No Way Out (2005)

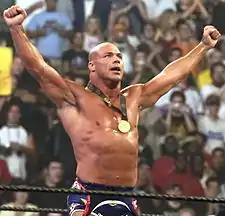
Kurt Angle, who lost to John Cena in the tournament.

The main match on the undercard was the Number One Contender tournament final between John Cena and Kurt Angle. It was first announced by SmackDown! General Manager Theodore Long on the February 3 episode of "SmackDown!", and he booked some of the first-round matches for that night. The winner of the tournament would earn a main event spot challenging for the WWE Championship at WrestleMania 21. The first match of the tournament was The Undertaker versus Rene Dupree. The match ended in a double countout due to Luther Reigns preventing The Undertaker from re-entering the ring. He did this at the request of Angle, who was scheduled to face the winner of that match if Angle won his. The double countout meant that neither man advanced in the tournament, thereby giving a bye in the semi-finals to the winner of the other qualifying match. The next first round match was Eddie Guerrero against Booker T. Booker T won the match by pinfall, even after Guerrero had faked a knee injury to try to gain the advantage. On the February 10 episode of "SmackDown!", the next first-round match in the tournament occurred between Cena and Orlando Jordan, which Cena won. The next match was Angle against Rey Mysterio, which Angle won by forcing Mysterio to submit by using his Ankle Lock. Due to this win and the double countout the week before, Angle received a bye into the finals of the tournament. On the February 17 episode of "SmackDown!", Cena had his semi-final against Booker T, which he won after an FU. Cena and Angle advanced to No Way Out in the final match of the tournament.